Hydraulic mining

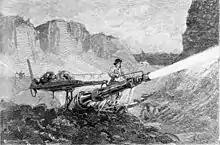
A miner using a hydraulic jet to mine for gold in California, from "The Century Magazine" January 1883

Hydraulic mining is a form of mining that uses high-pressure jets of water to dislodge rock material or move sediment. In the placer mining of gold or tin, the resulting water-sediment slurry is directed through Sluice boxes to remove the gold or tin. It is also used in mining kaolin and coal.